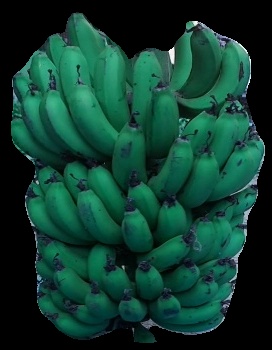
Variety: pachbale
Grade: grade2